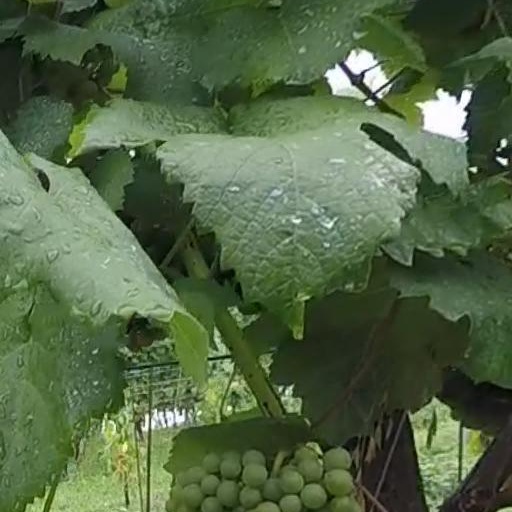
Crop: grape